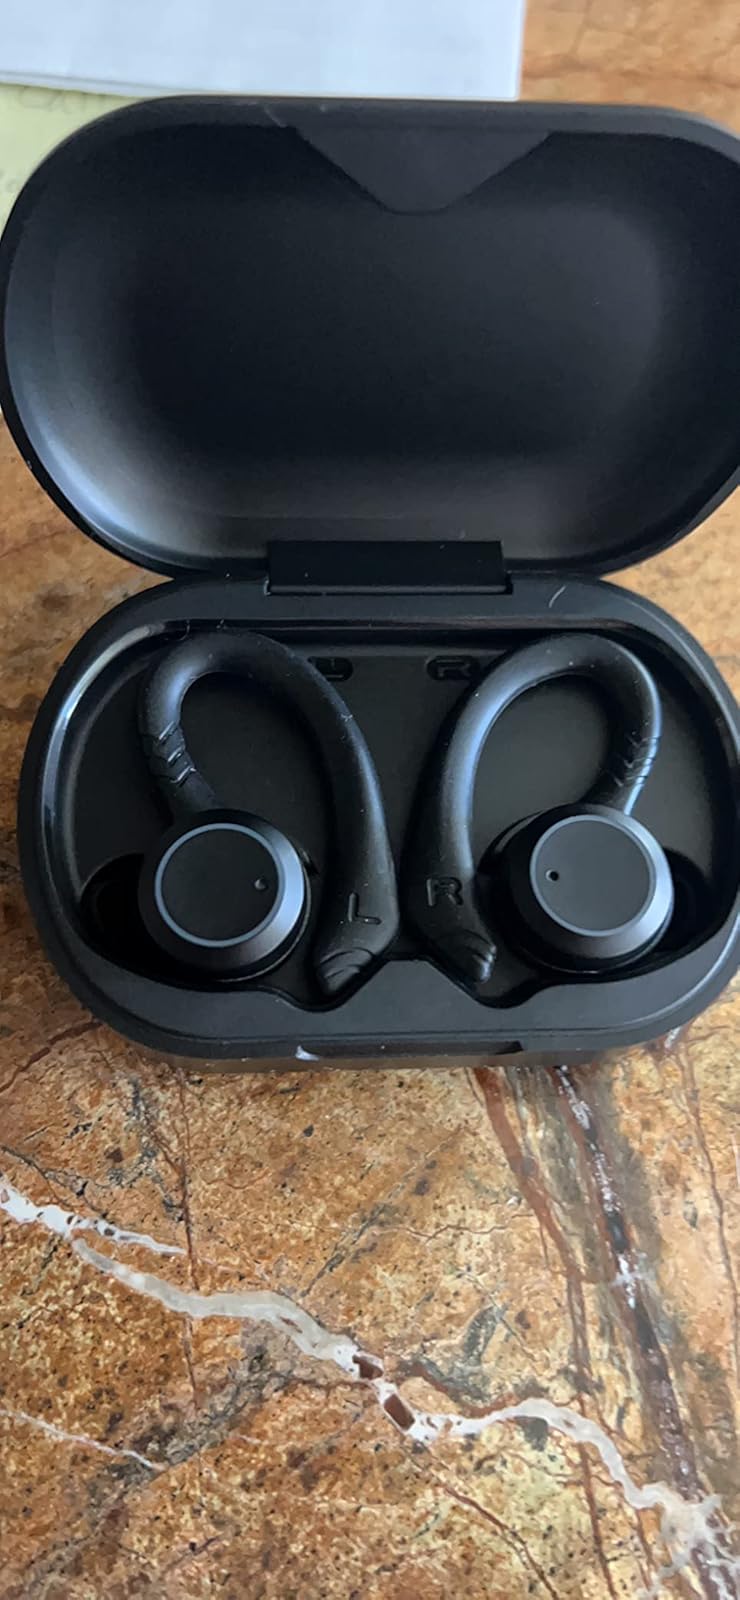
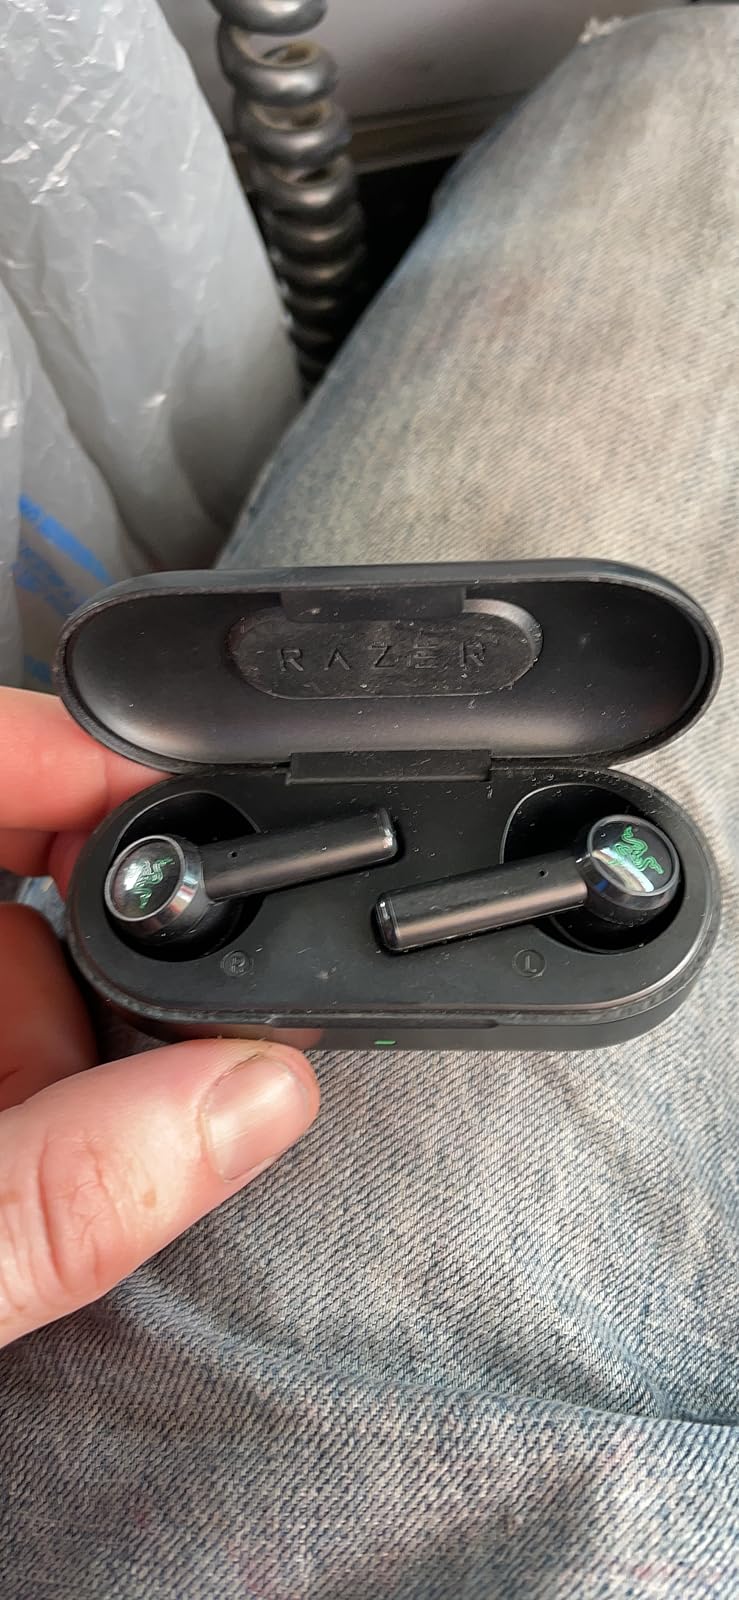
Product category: earbuds
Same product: no